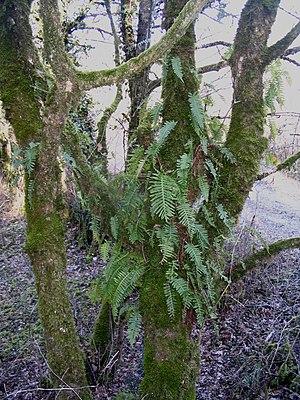
Polypode commun, Polypodium vulgare (épiphyte)- Brégnier-Cordon - Ain - France
Le Polypode commun est une fougère de la famille des Polypodiaceae. Il est parfois appelé réglisse des bois ou réglisse sauvage. En effet, son rhizome a été utilisé à des fins médicinales, mais aussi gastronomiques.